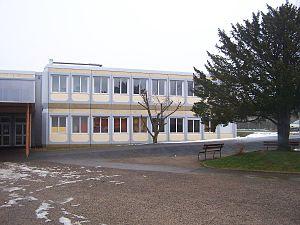
Val-de-Meuse est une commune française située dans le département de la Haute-Marne, en région Grand Est.